Jason Voorhees

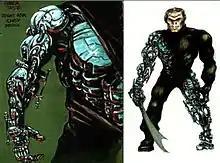
Original concept drawings for "Über-Jason", by makeup effects supervisor Stephan Dupuis, took months to plan. Dupuis sculpted a small-scale version of the new design to show off to the filmmakers, before finally taking mold castings of Kane Hodder.

Stephan Dupuis was given the task of redesigning Jason for the tenth "Friday the 13th" film. One concept brought into the film was Jason's regenerative abilities. Dupuis gave the character more hair and more of a natural flesh appearance to illustrate the constant regeneration the character goes through; Dupuis wanted a more "gothic" design for Jason, so he added chains and shackles, and made the hockey mask more angular. Jim Isaac and the rest of his crew wanted to create an entirely new Jason at some point in the film. The idea was for the teens to completely destroy Jason's body, allowing the futuristic technology to bring him back to life. What was referred to as Über-Jason was designed to have chunks of metal growing from his body, bonded by tendrils that grew into the metal, all pushing through a leather suit. The metal was created from VacuForm, the same material used to increase the size of the original hockey mask, and was attached by Velcro. The tendrils were made from silicone. All of the pieces were crafted onto one suit, including an entire head piece, which Hodder wore. The make-up effects team added zippers along the side of the suit, which allowed Hodder to enter and exit the suit within 15 minutes.